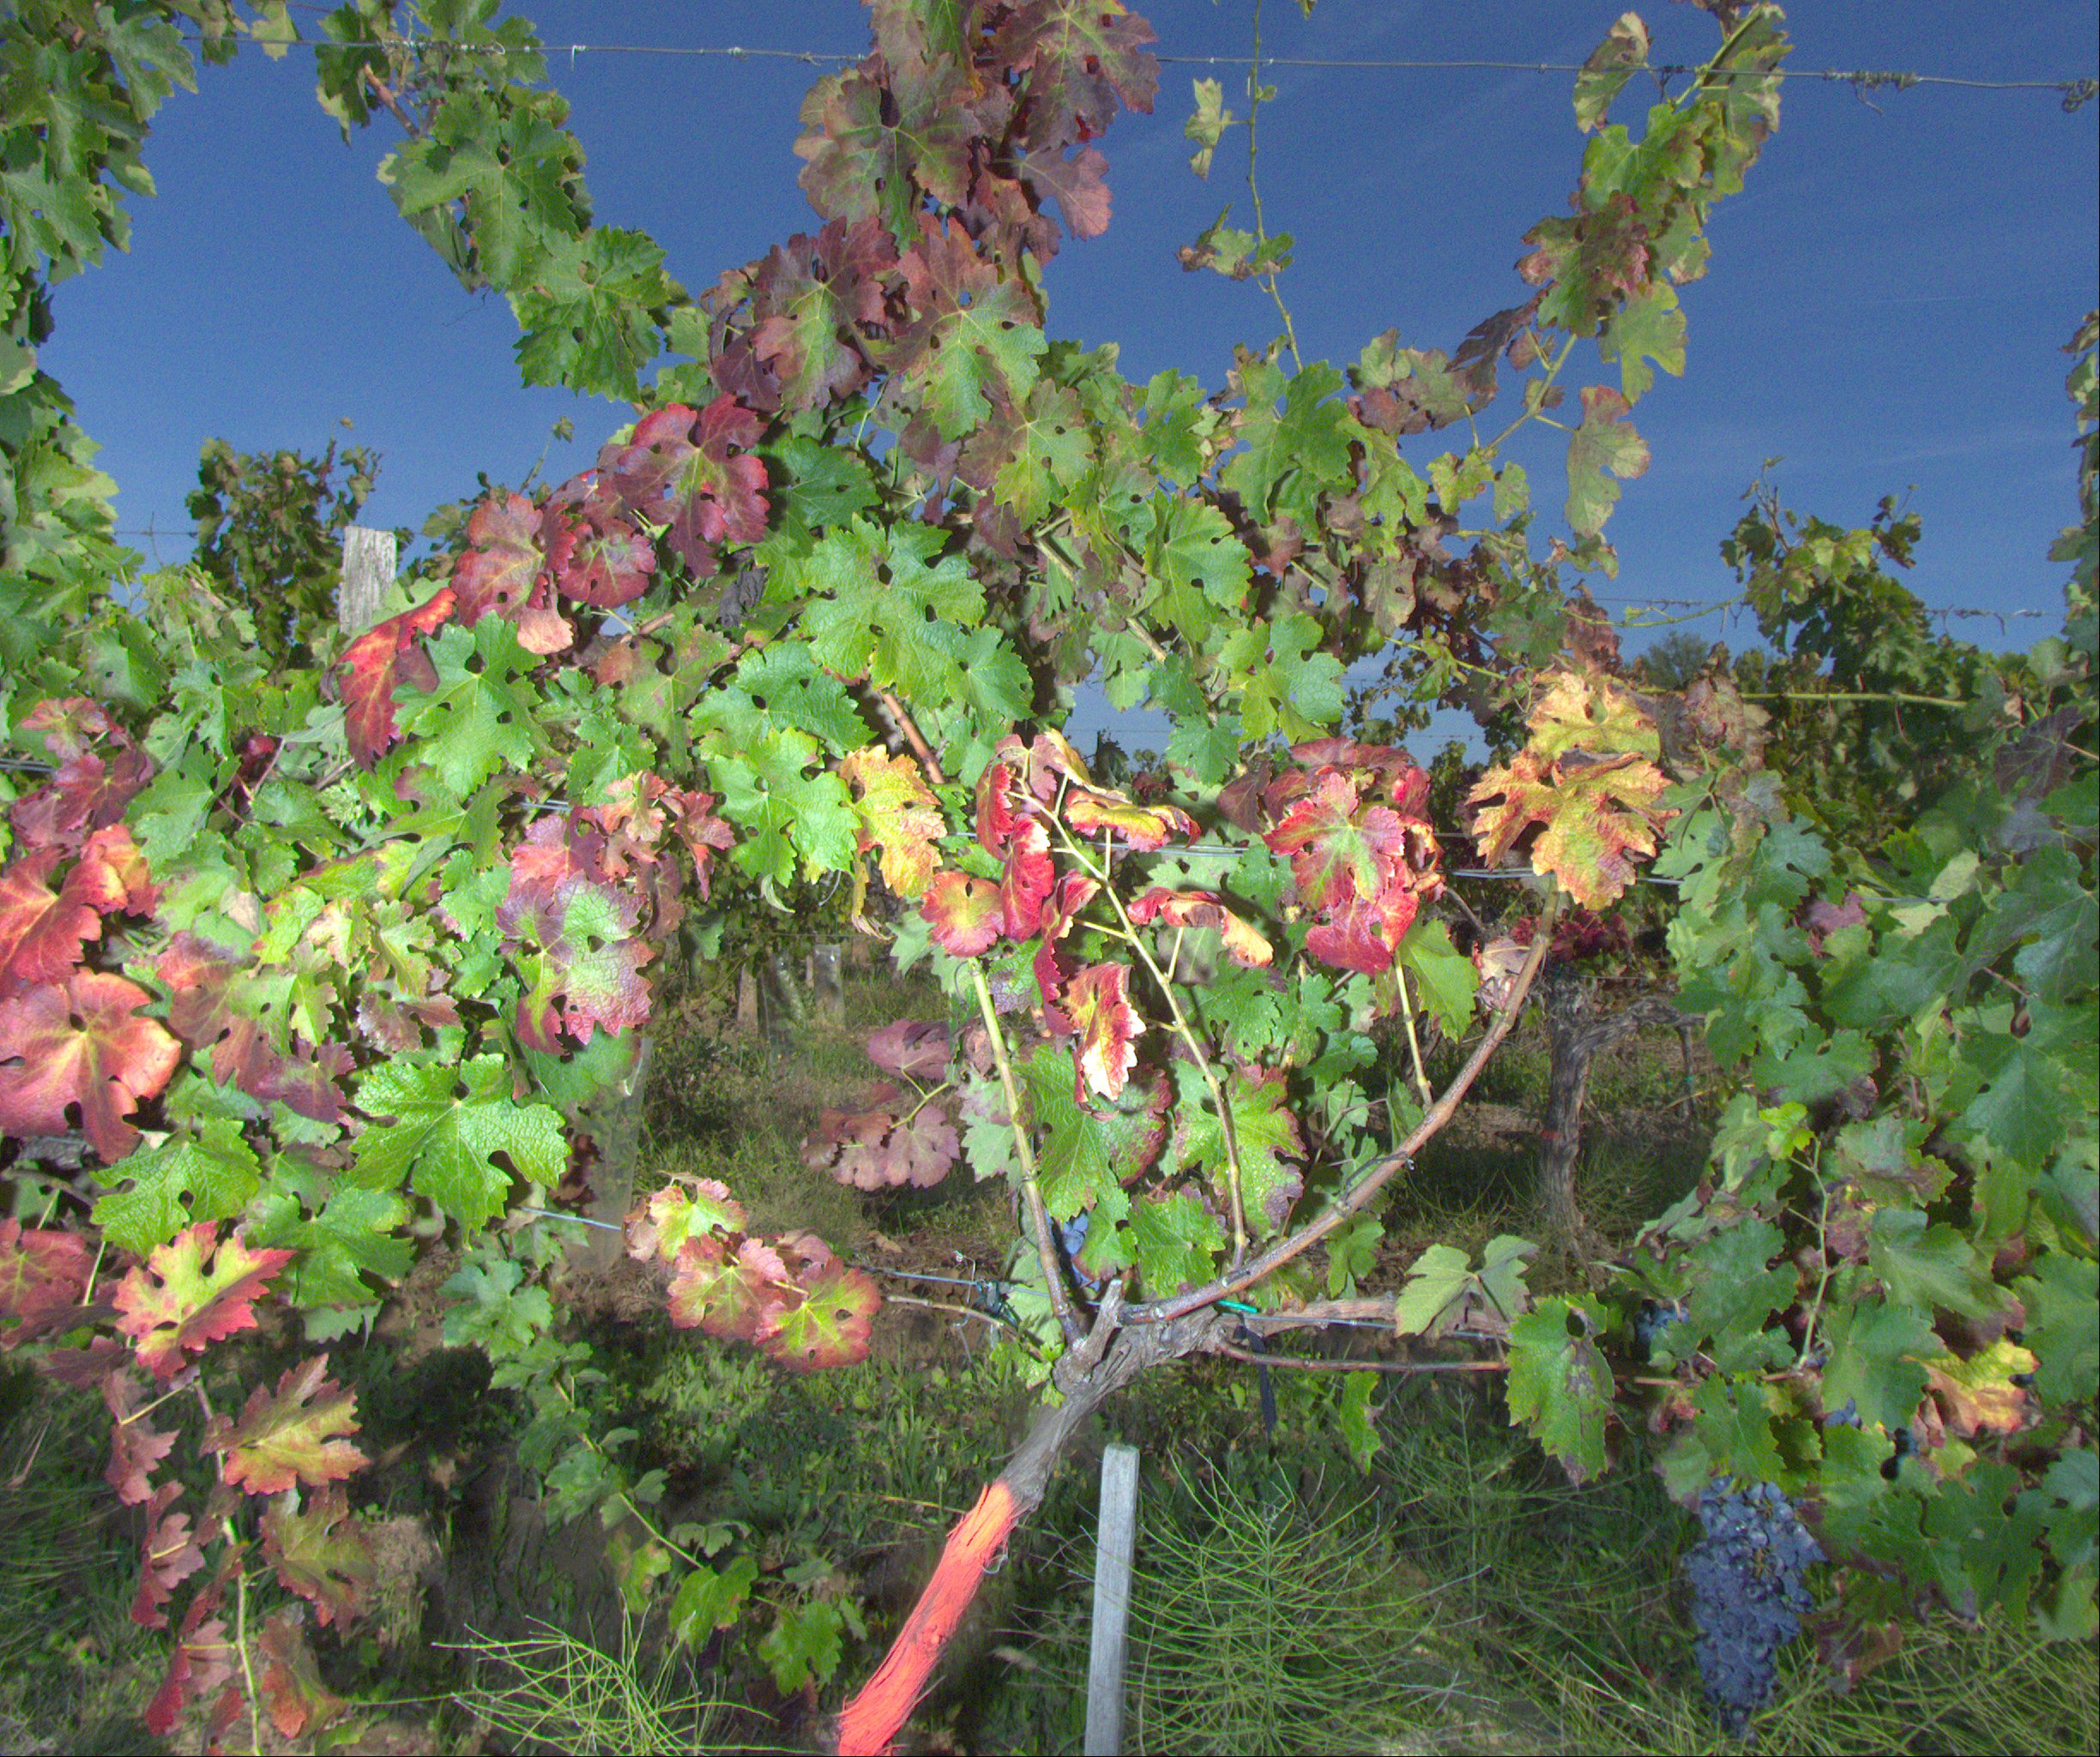
Grape variety: cabernet-sauvignon
Disease: Flavescence dorée (fd)